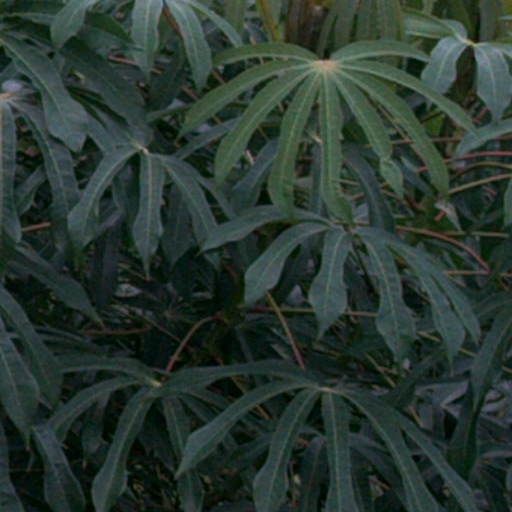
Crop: cassava